Markus Graf

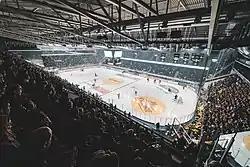
Interior view of an ice hockey arena

Turning professional, Graf played six seasons for SC Langnau in the Nationalliga A from 1977 to 1983. In his first season with Langnau, the team finished second in the league winning a silver medal, one point away from first place and the gold medal. Wearing uniform #15, fans voted him one of the team's 75 "all-time legends" during Langnau's 75th anniversary season in 2022.